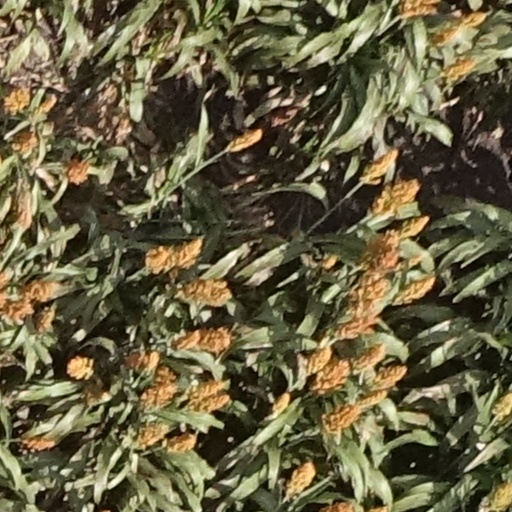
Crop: sorghum